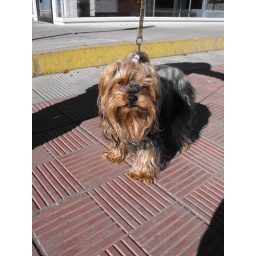
dog in the street